Valérie Marcoux

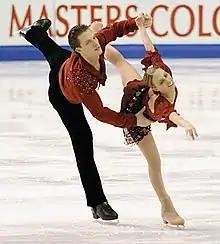
Valerie Marcoux competes with partner Craig Buntin at the 2004 Four Continents Championships.

Valérie Marcoux (born April 1, 1980 in Ottawa, Ontario) is a Canadian former pair skater. With partner Craig Buntin, she is a three-time Canadian national champion. Prior to teaming up with Buntin in 2002, she skated with Bruno Marcotte. Marcoux announced her retirement from competitive figure skating on April 24, 2007.